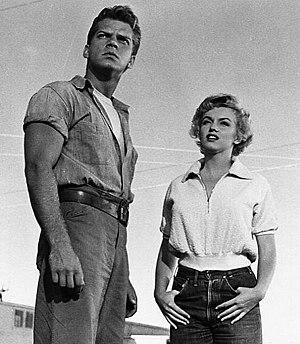
Marilyn Monroe [ˈmɛəɹɪlɪn mənˈɹoʊ], née Norma Jeane Mortenson le 1ᵉʳ juin 1926 à Los Angeles, où elle est morte le 4 août 1962, est une actrice, mannequin et chanteuse américaine. Plus d'un demi-siècle plus tard, elle continue d'être une icône majeure de la culture populaire.